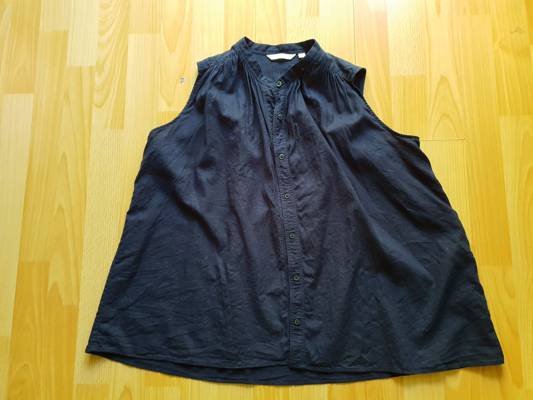
Waste category: clothes